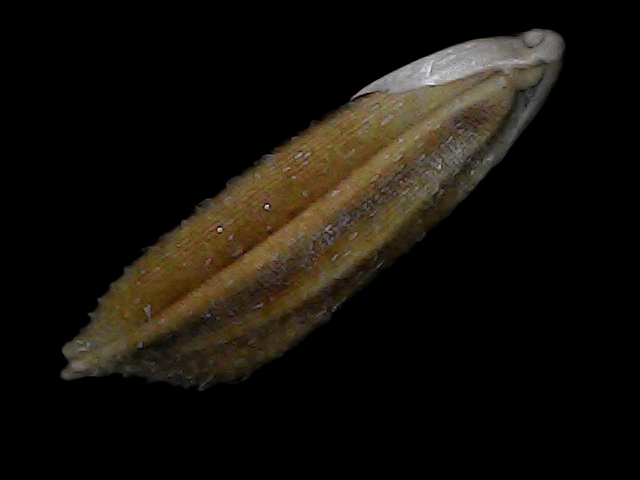
Rice variety: Bd56